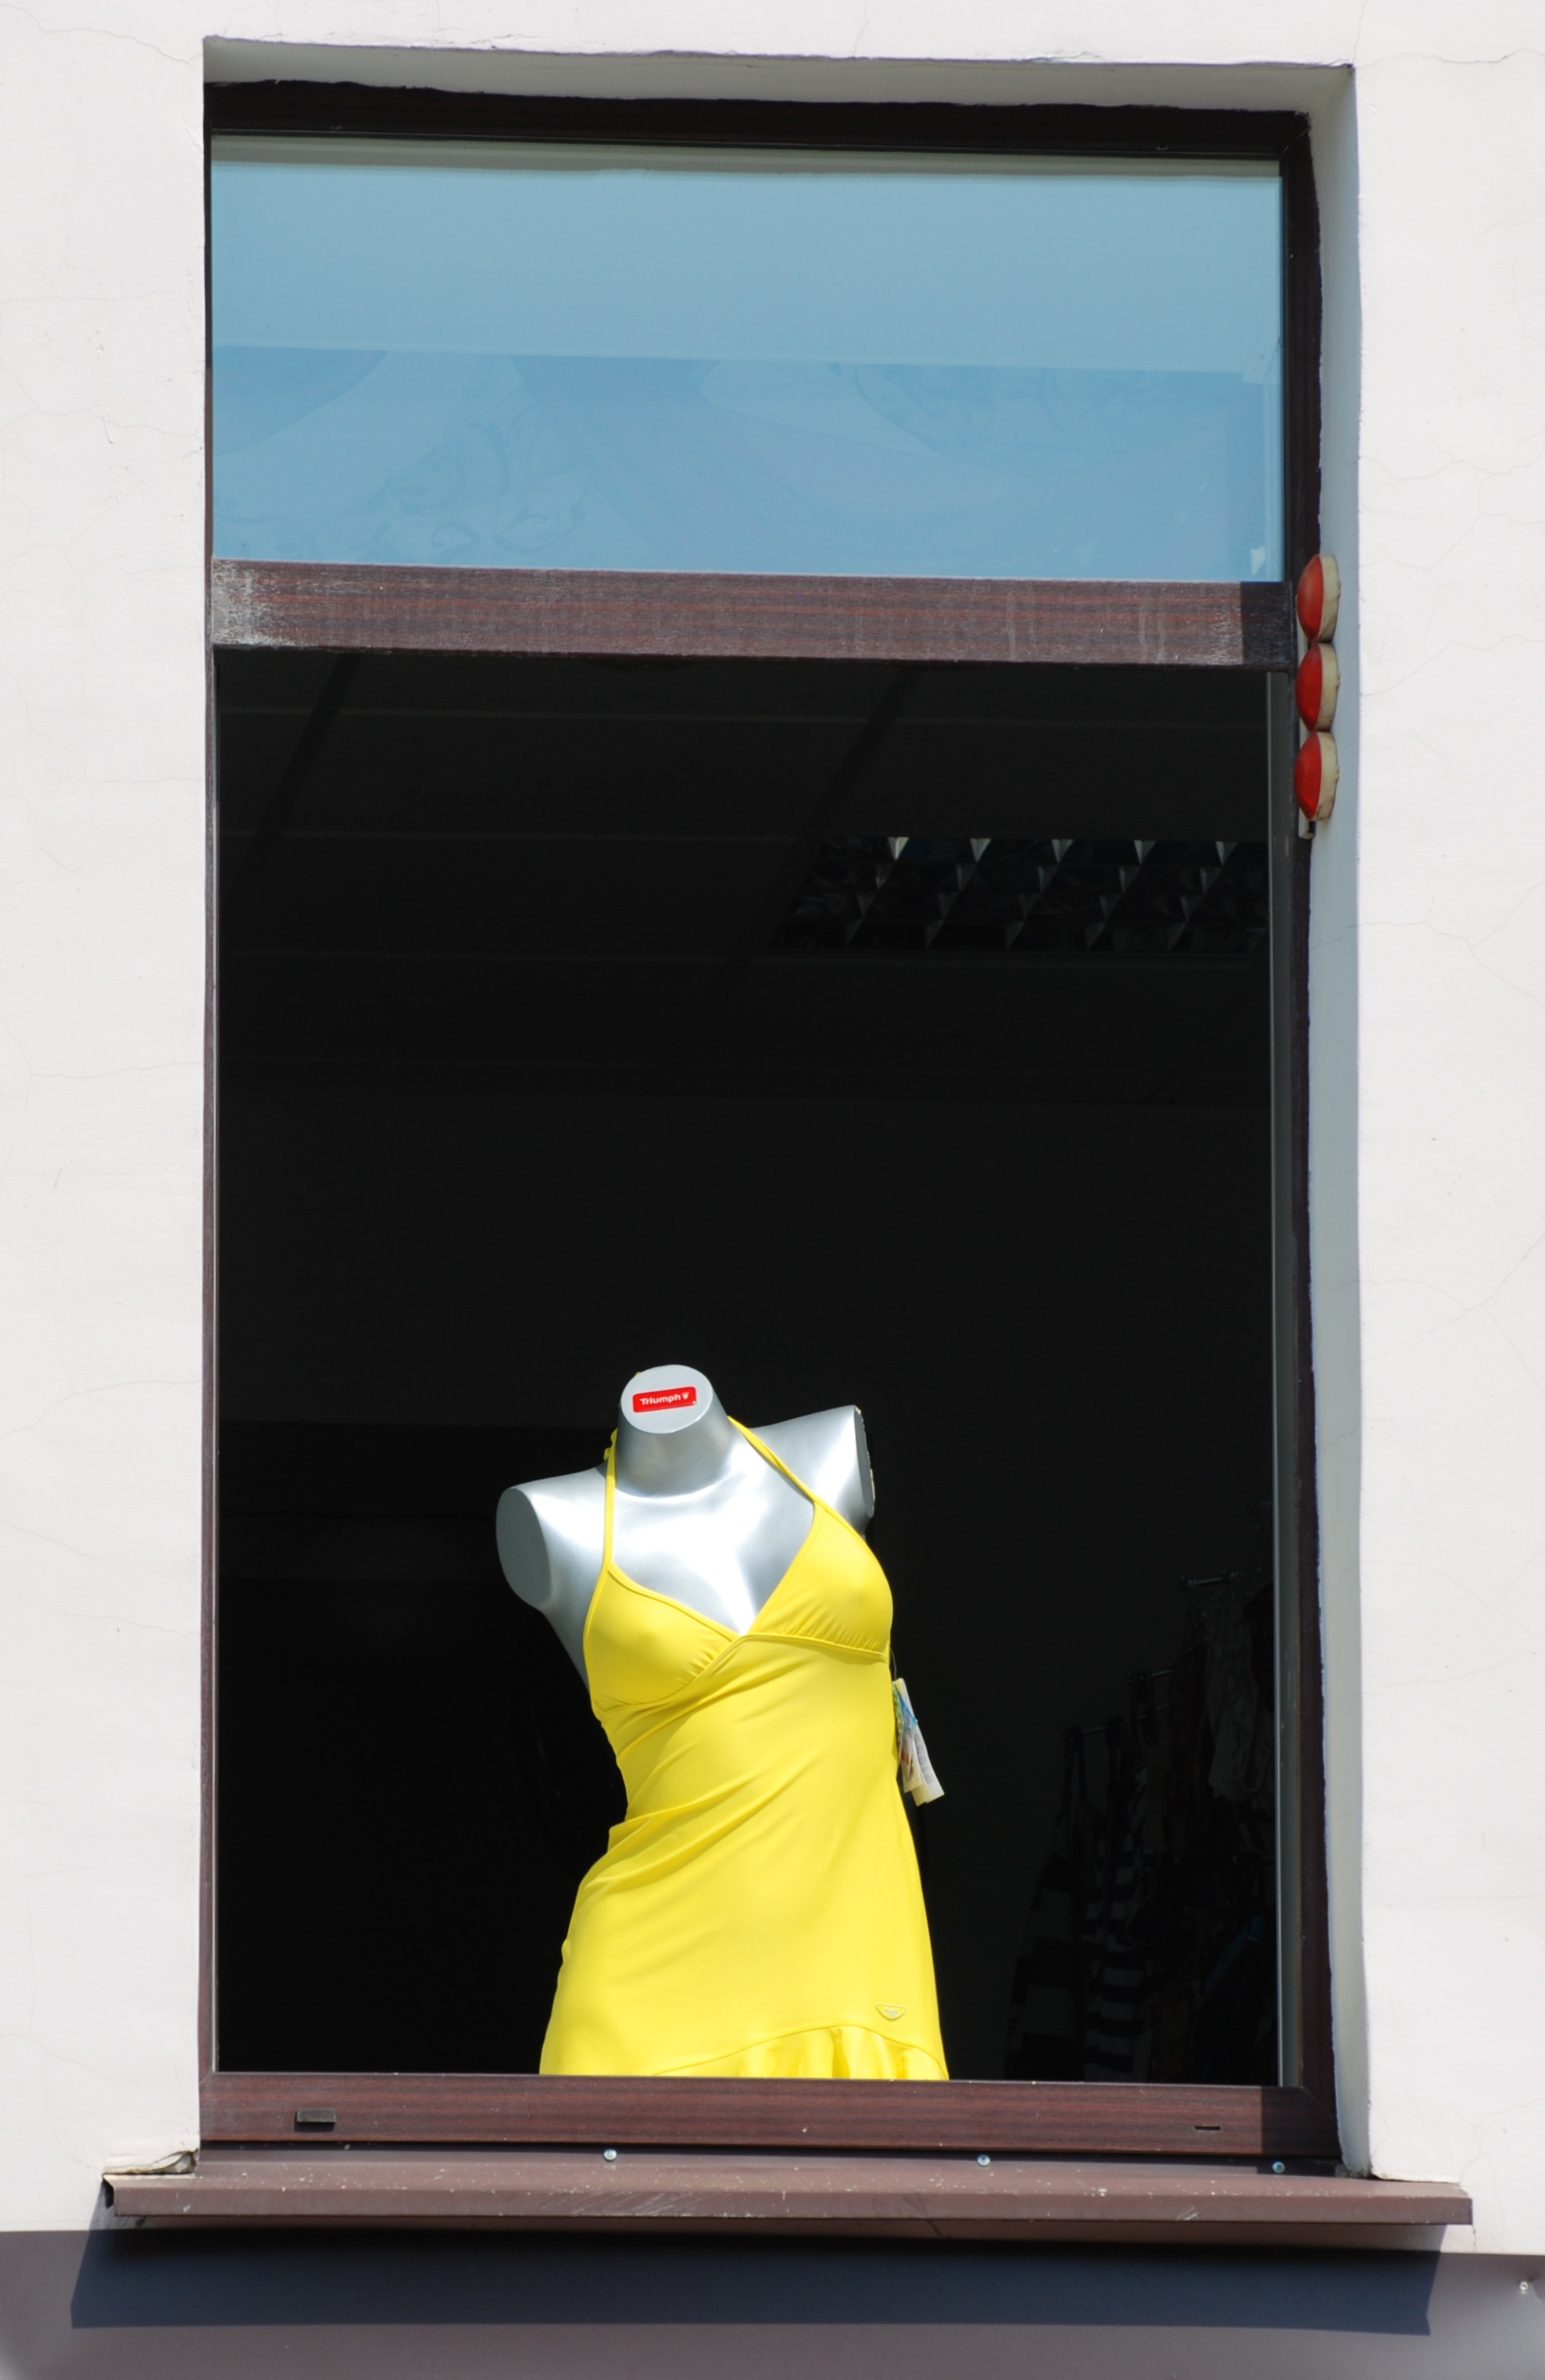
people, girl, woman, street, window, city, nikon, lady, candid, girls, cool image, women, picture frame, nikkor, russia, d80, 70300mm, nikond80, 70300mmf4556gvr, yaroslavl, display device